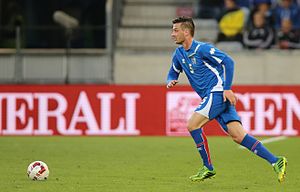
Sölvi Ottesen
Sölvi Ottesen i kamp i 2014.
Sölvi Geir Ottesen Jónsson er en islandsk fodboldspiller, der spiller for Víkingur Reykjavík. Han har tidligere spillet for blandt andet SønderjyskE, Djurgårdens IF, FC København og FK Ural.